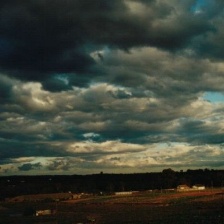
Cloud type: Stratus